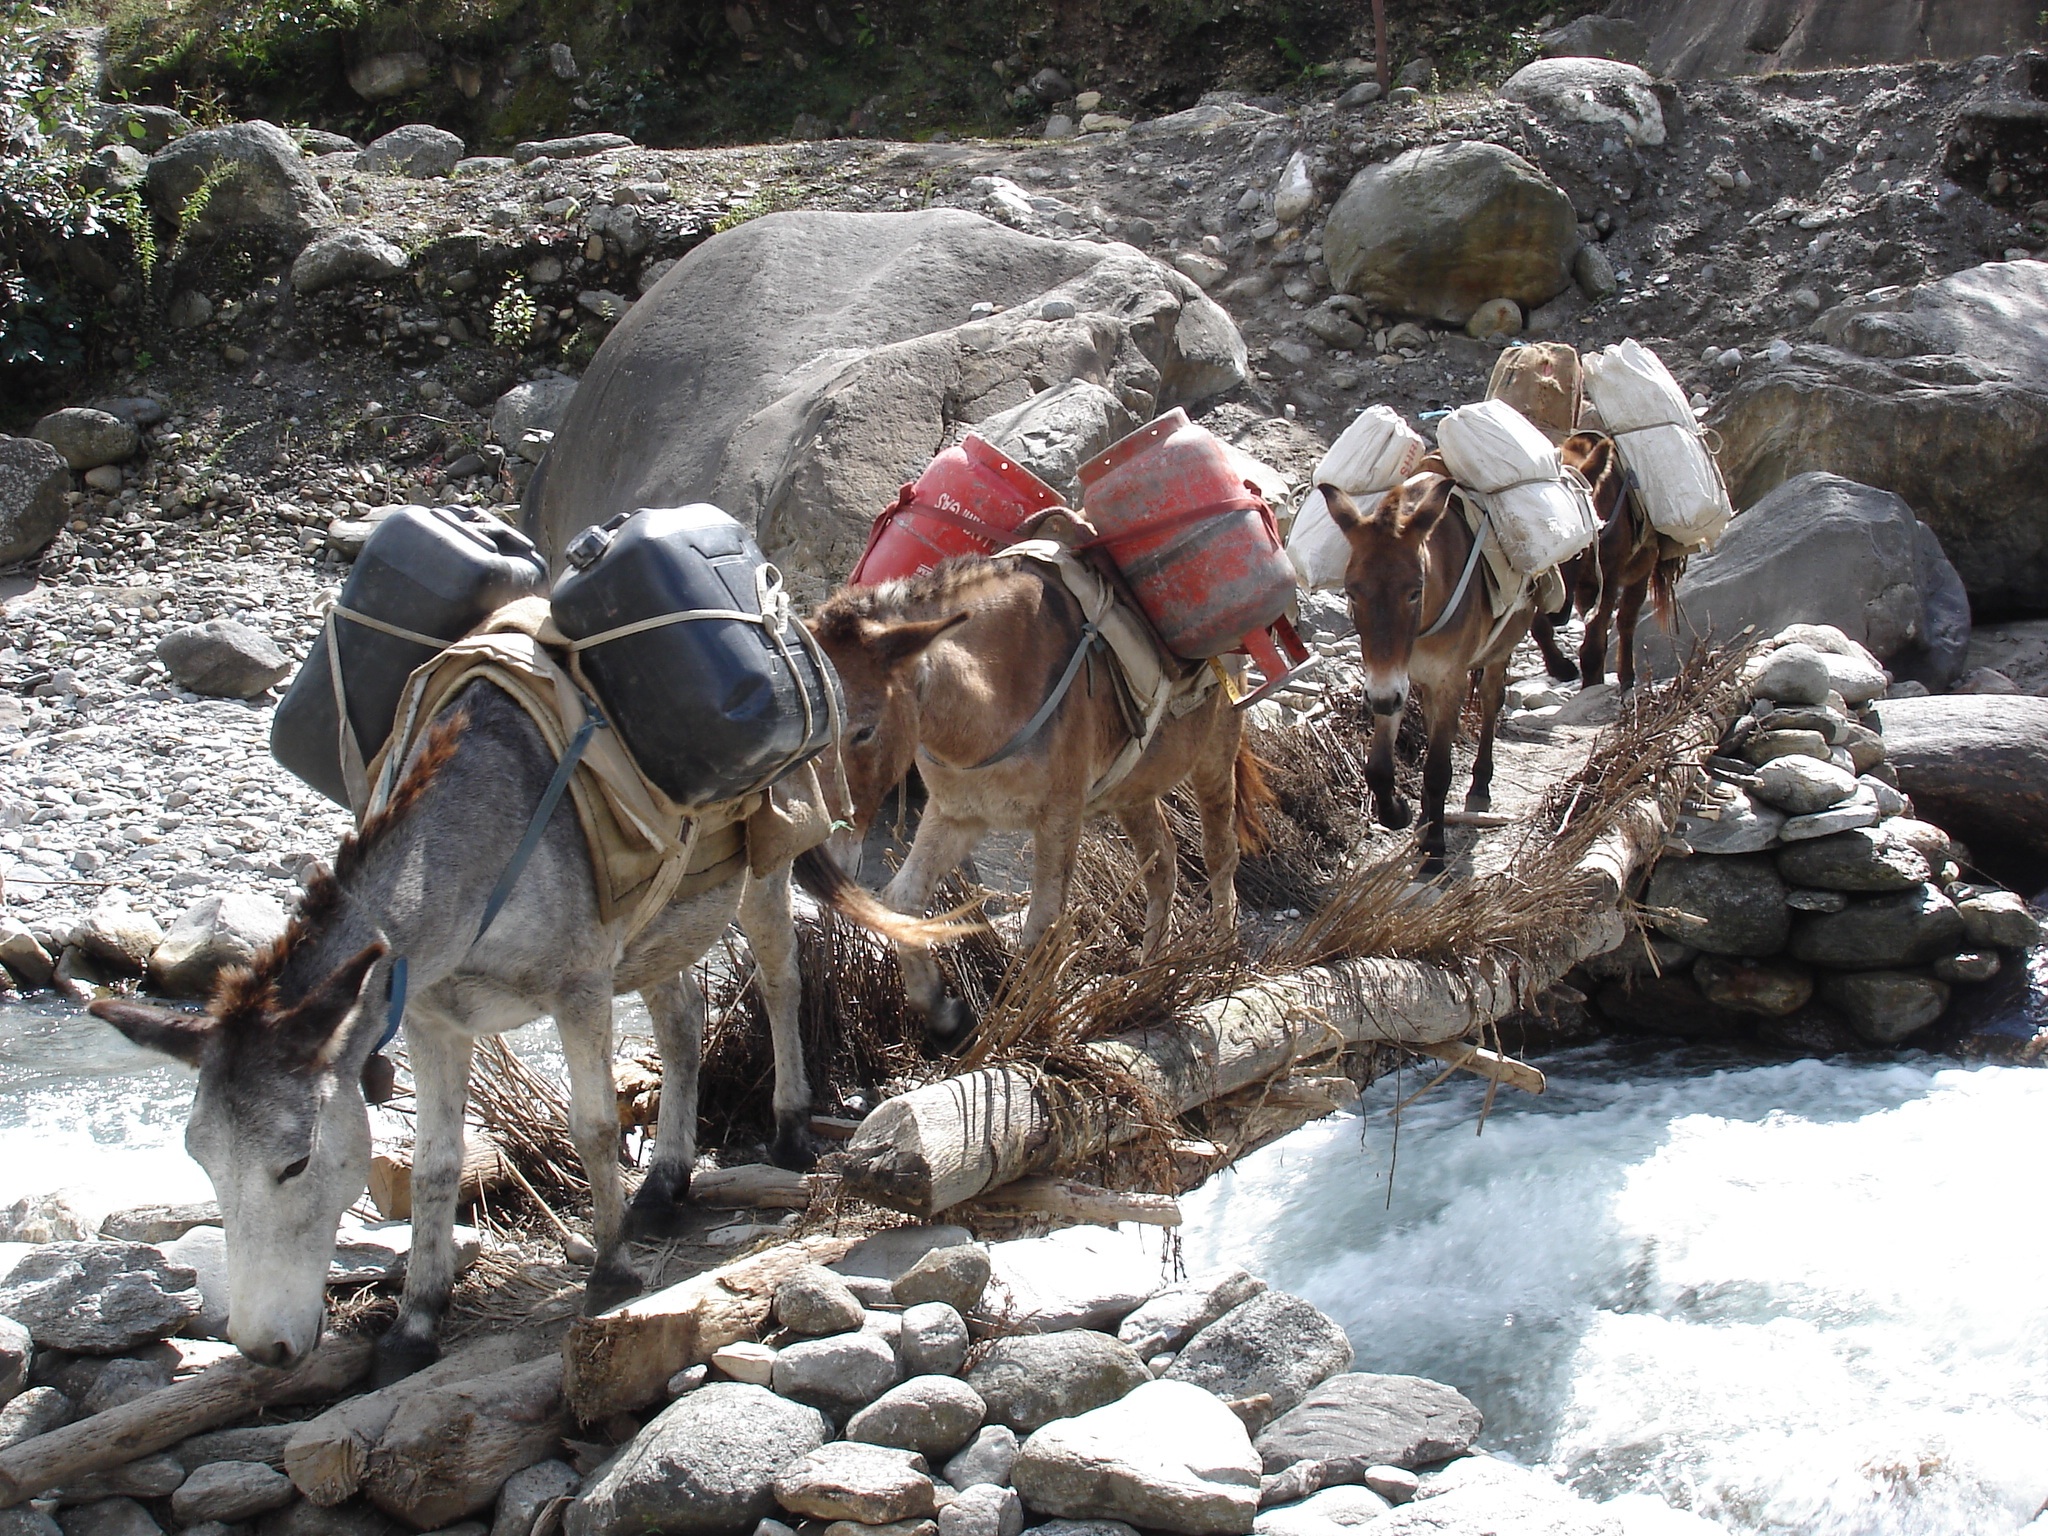
mountain, adventure, river, transport, vehicle, asia, nepal, donkey, expedition, pack animal